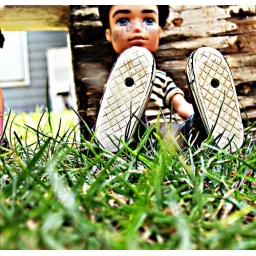
kody sitting in the grass .